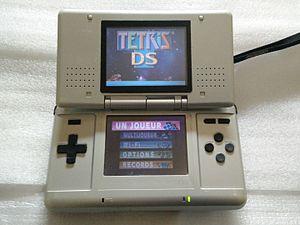
Tetris DS est un jeu de puzzle basé sur Tetris, sorti sur Nintendo DS en 2006. THQ annonce avant l'E3 2005 développer une version de Tetris pour la Nintendo DS et prévoit de la présenter lors de l'événement. Cependant, l'éditeur est forcé d'abandonner le projet et Nintendo sort donc sa propre version en mars 2006.